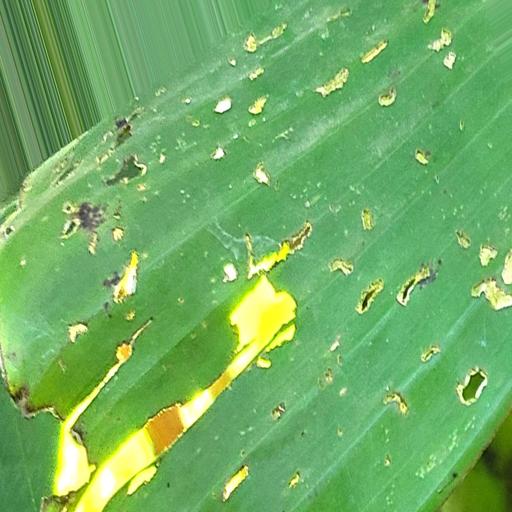
Label: insect_pest